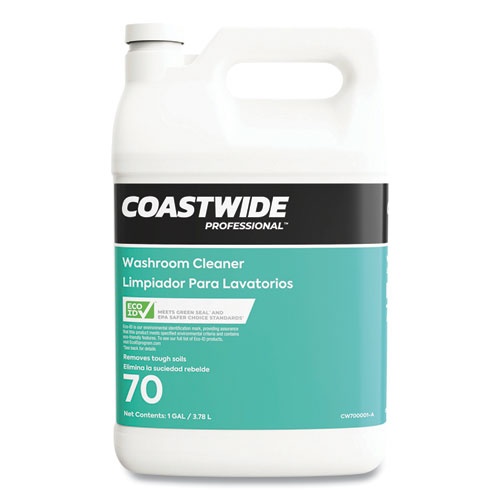
Washroom Cleaner 70 Eco-ID Concentrate, Fresh Citrus Scent, 3.78 L Bottle, 4/Carton-(CWZ700001A)
Maintain pristine restrooms, shower rooms and locker rooms Formulated to combat your toughest cleaning problems Highly effective against soap scum, oil and lotion residues, urine deposits and other stubborn soils common in washroom environments Removes hard mineral scale, including calcium, magnesium and iron residues, without resorting to hydrochloric, phosphoric or hydrofluoric acids Rinses clean, film- and residue-free Low-odor Safe on nearly any hard, nonporous surface Dilutes at 2 oz per gallon, a 1:65 ratio Phosphate-free
Brand: Pacific Office Supplies
Category: Home & Garden > Household Supplies > Household Cleaning Supplies > Household Cleaning Products > Toilet Bowl Cleaners